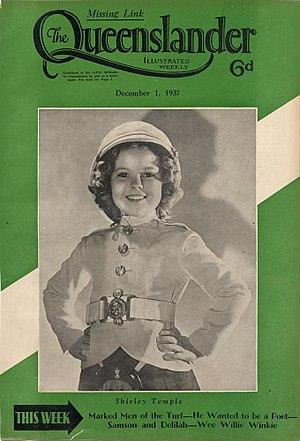
La Mascotte du régiment est un film américain réalisé par John Ford, sorti en 1937.